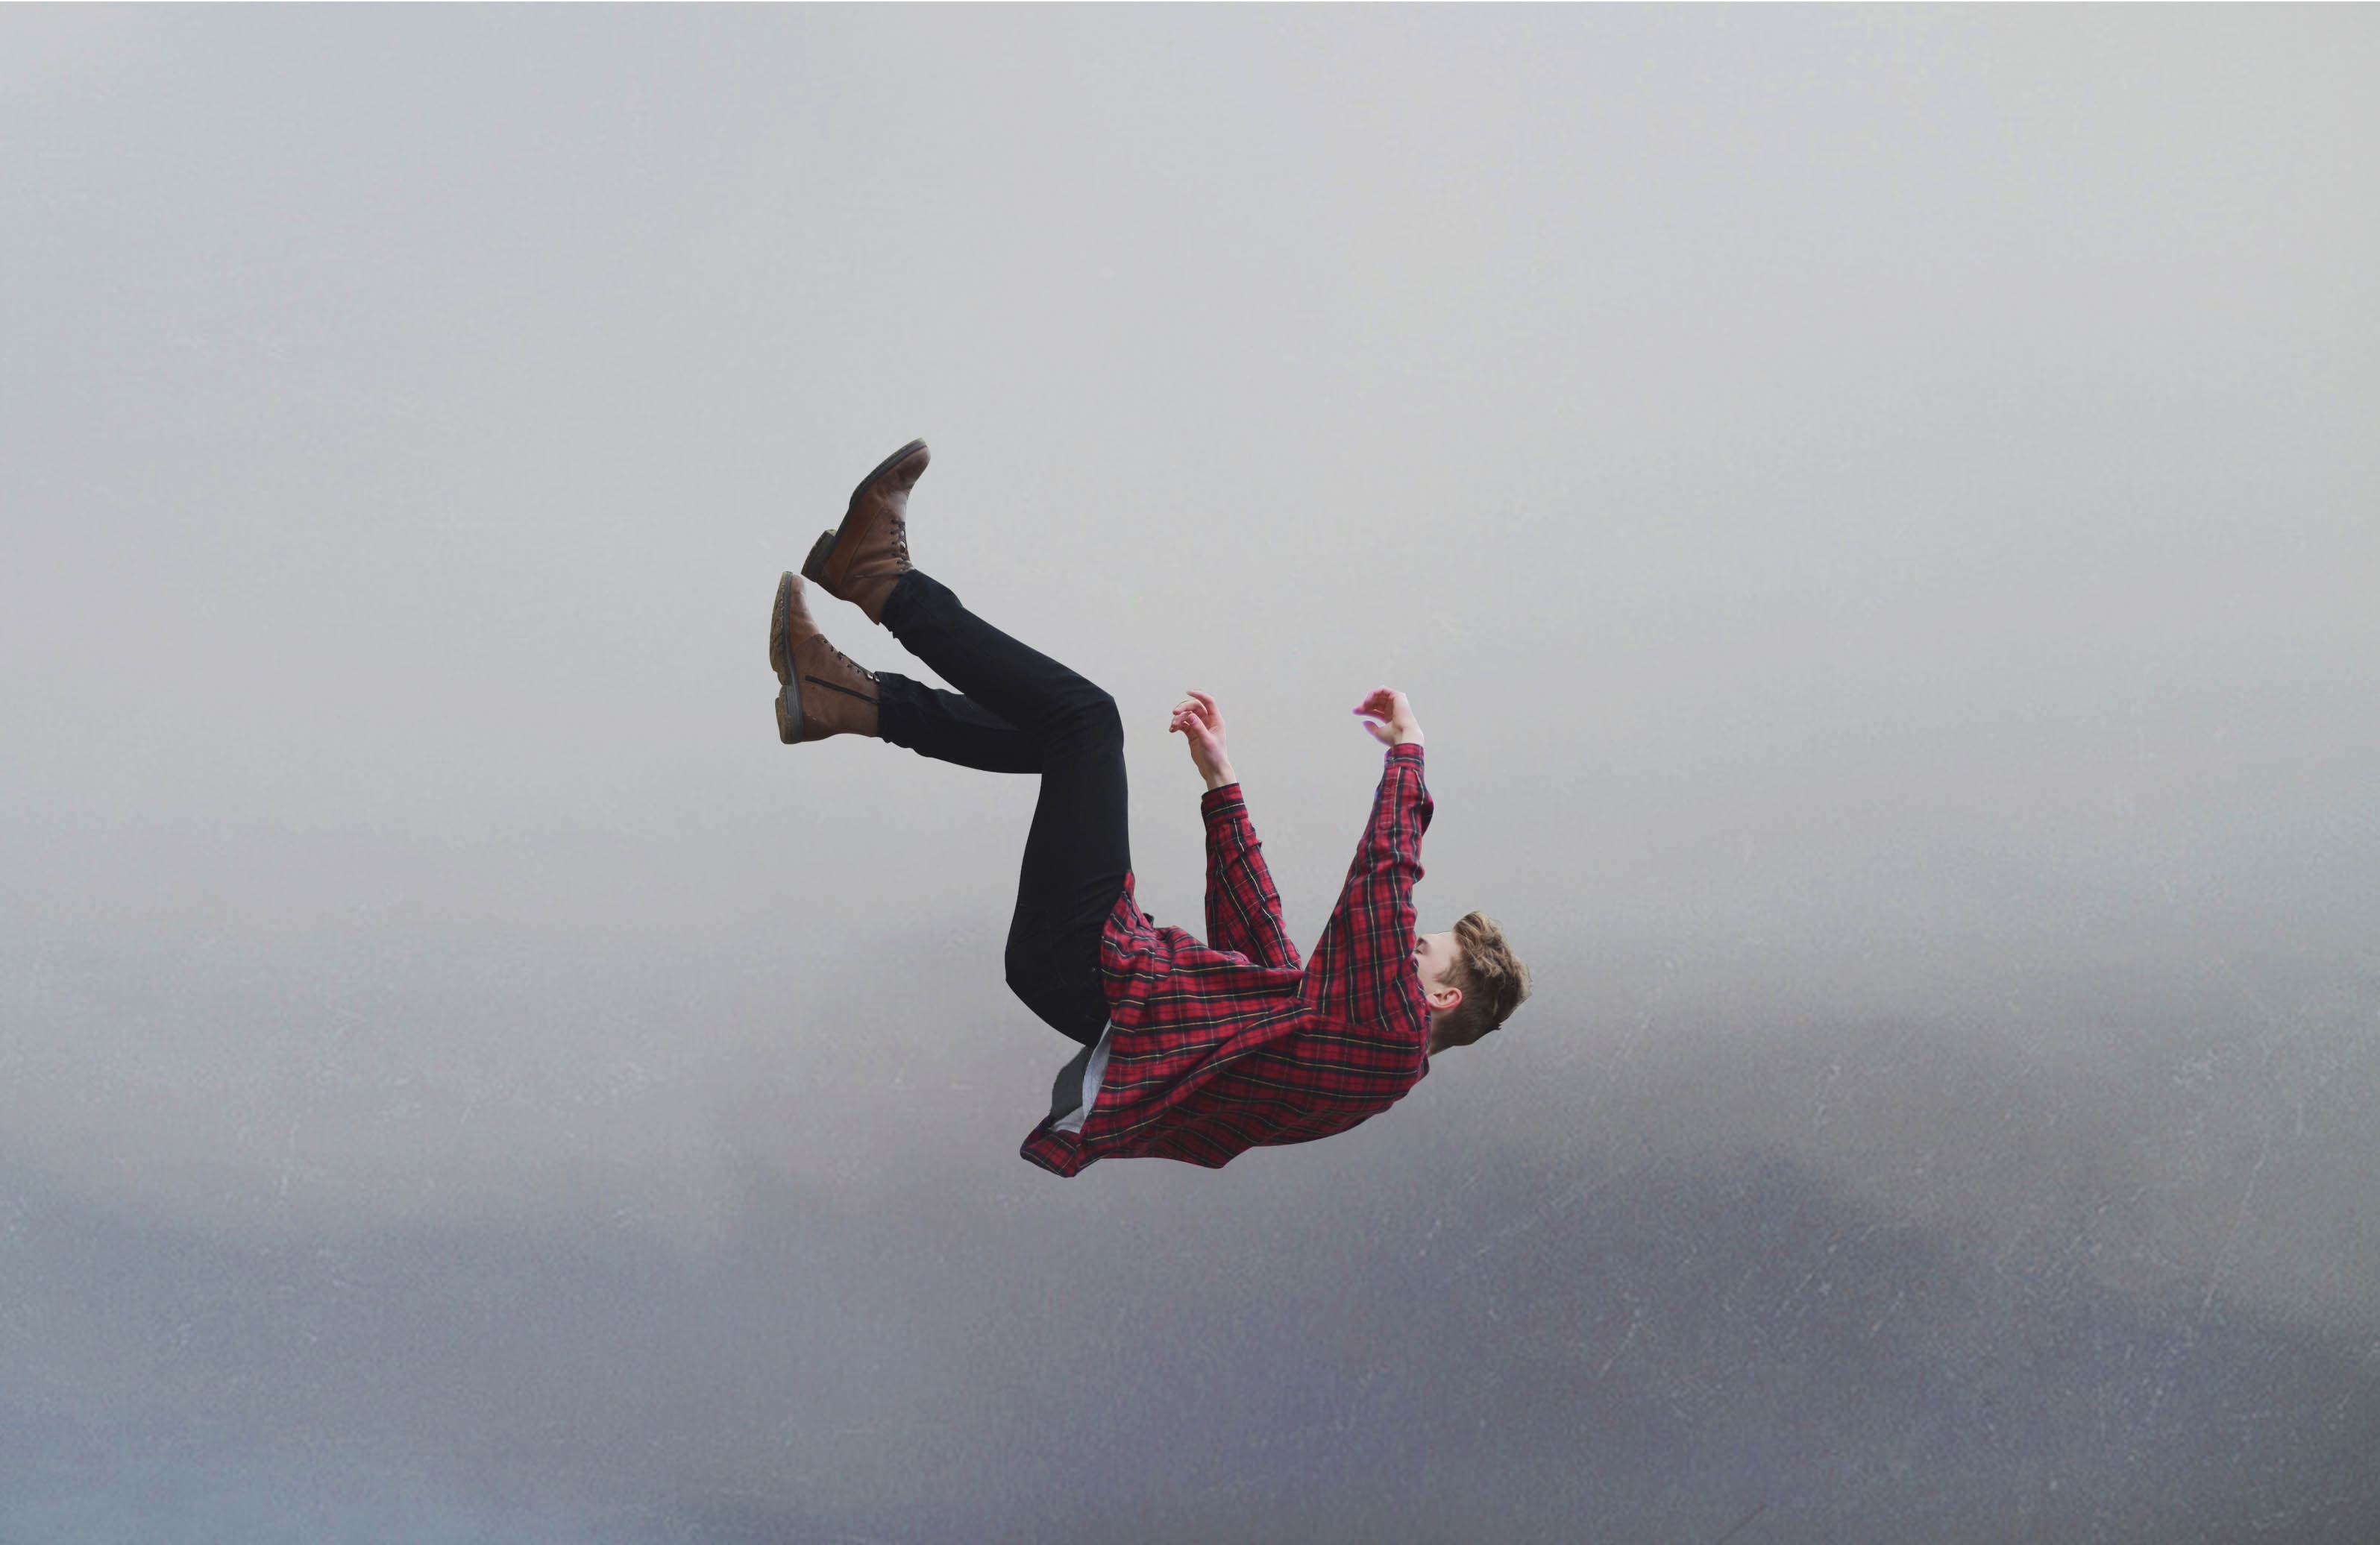
action, adult, checkered shirt, falling, guy, man, outdoors, person, portrait